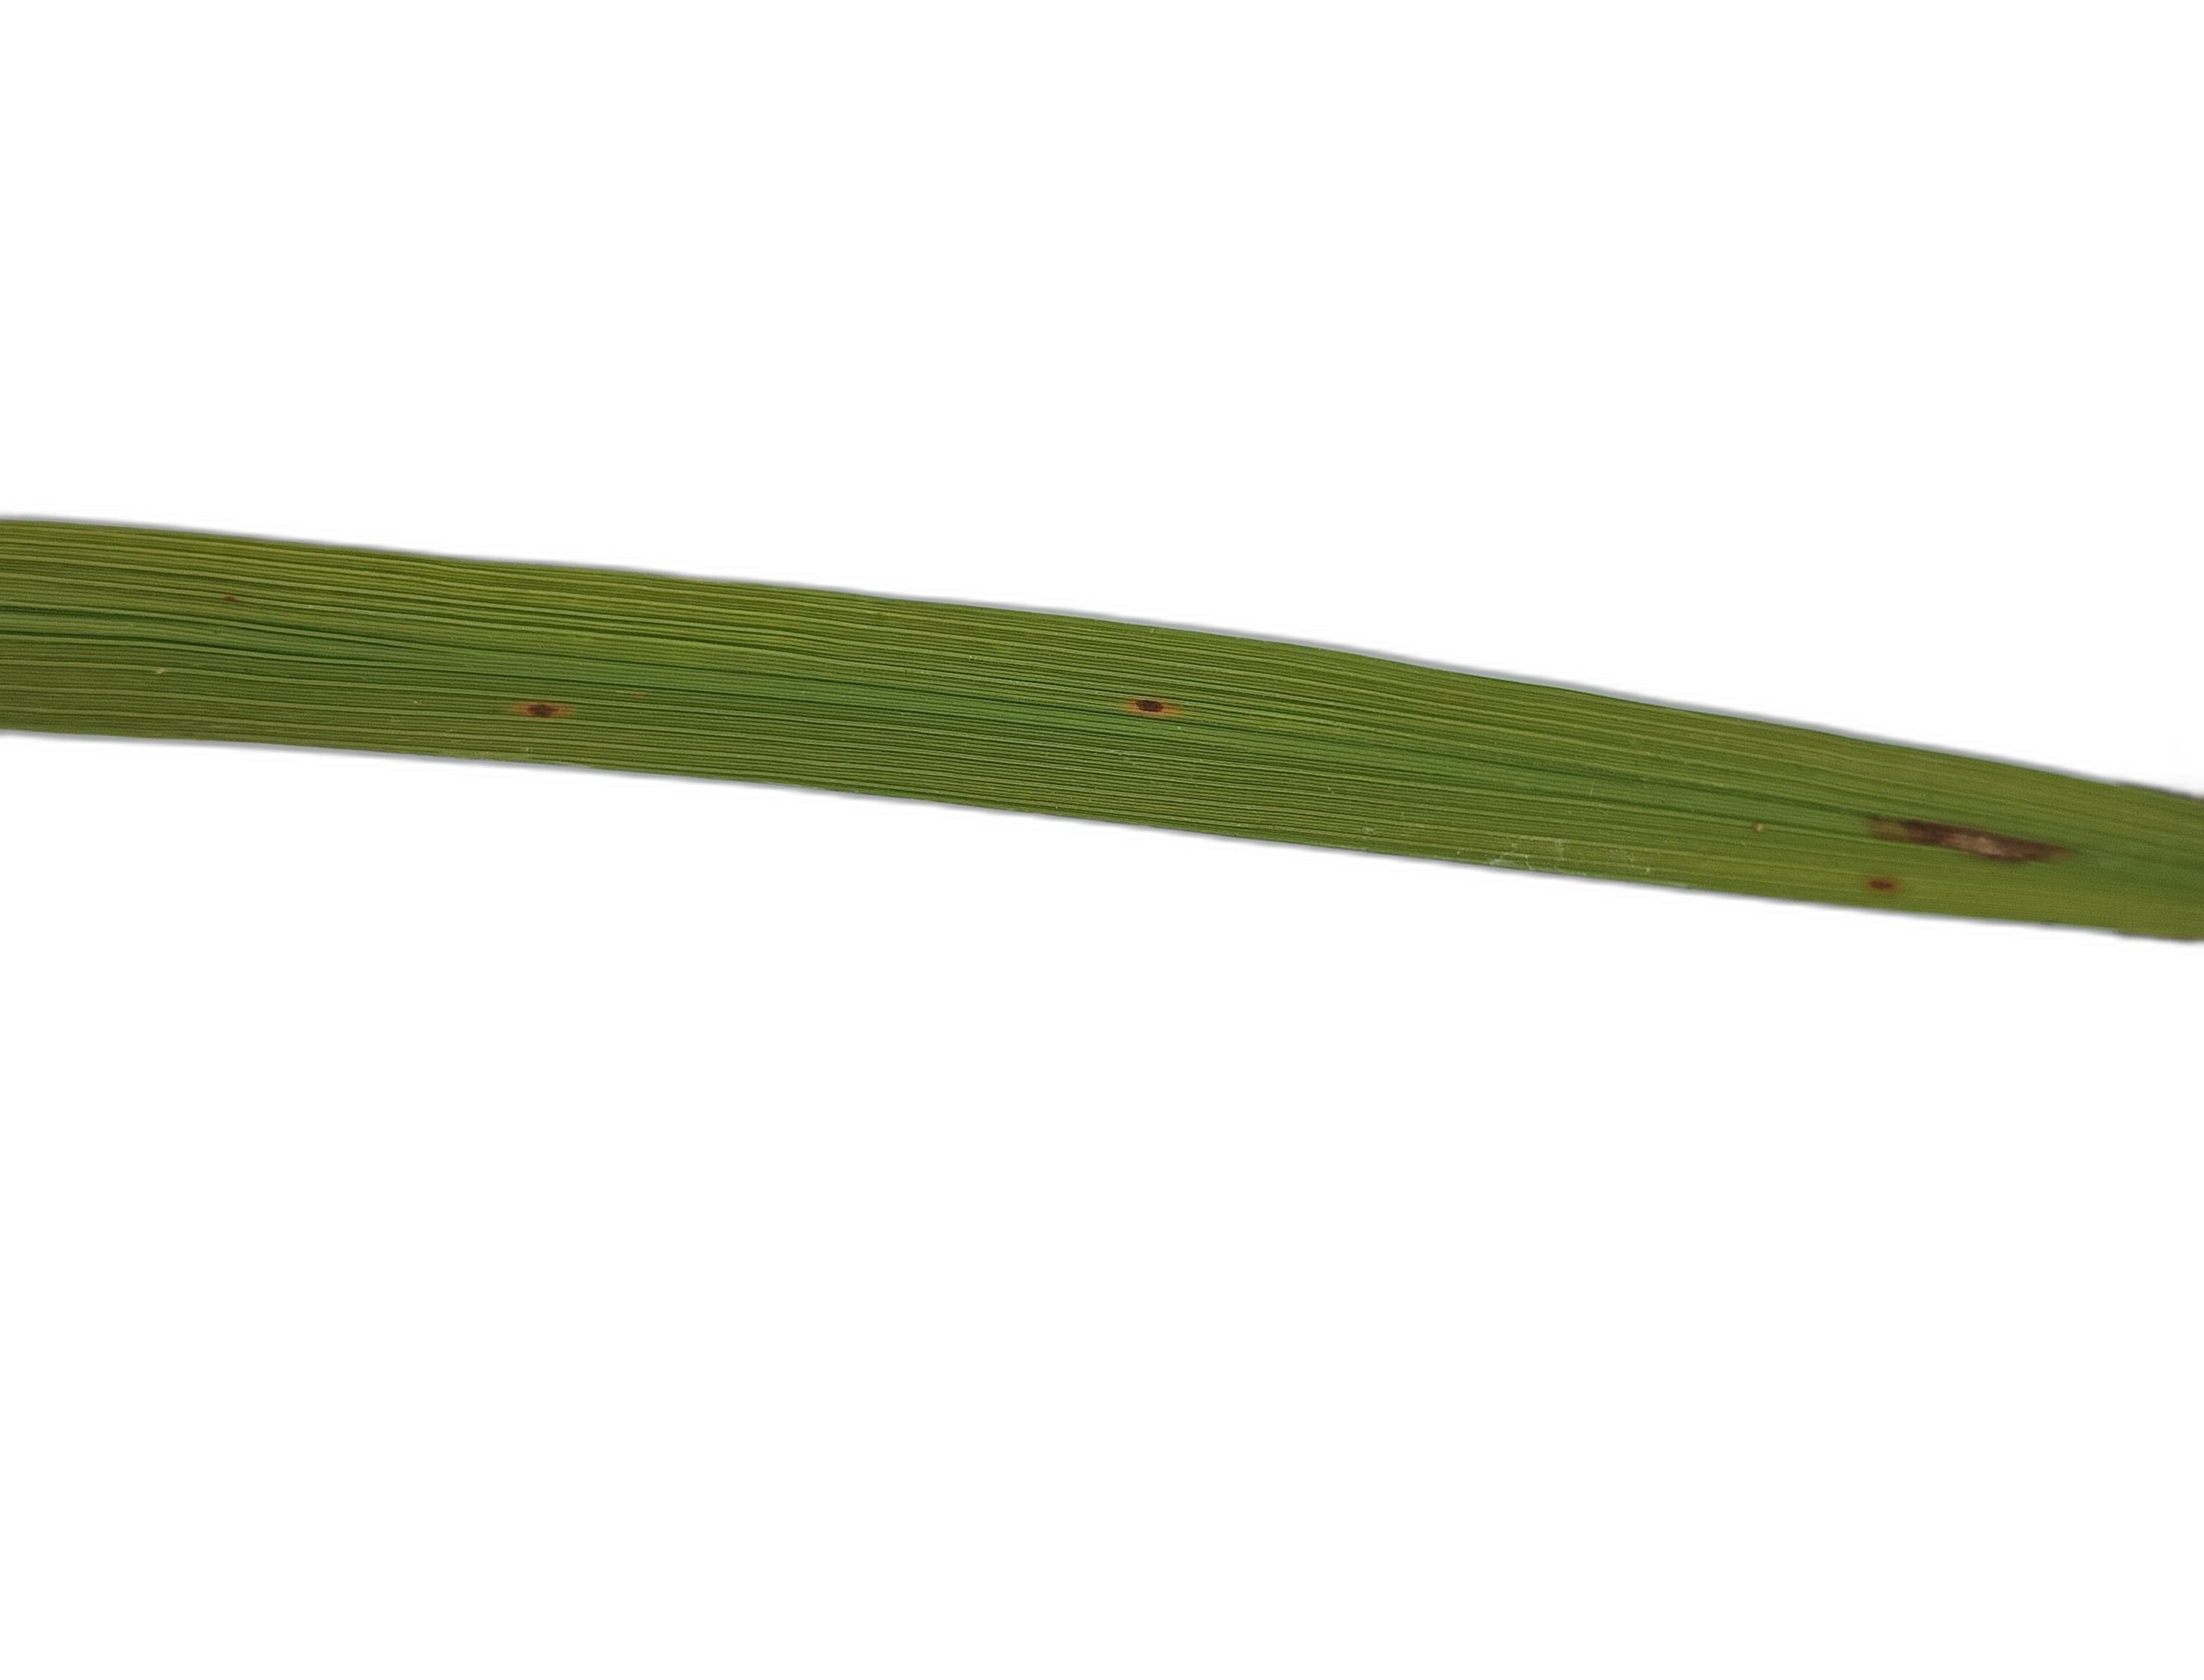
Label: Rice Blast